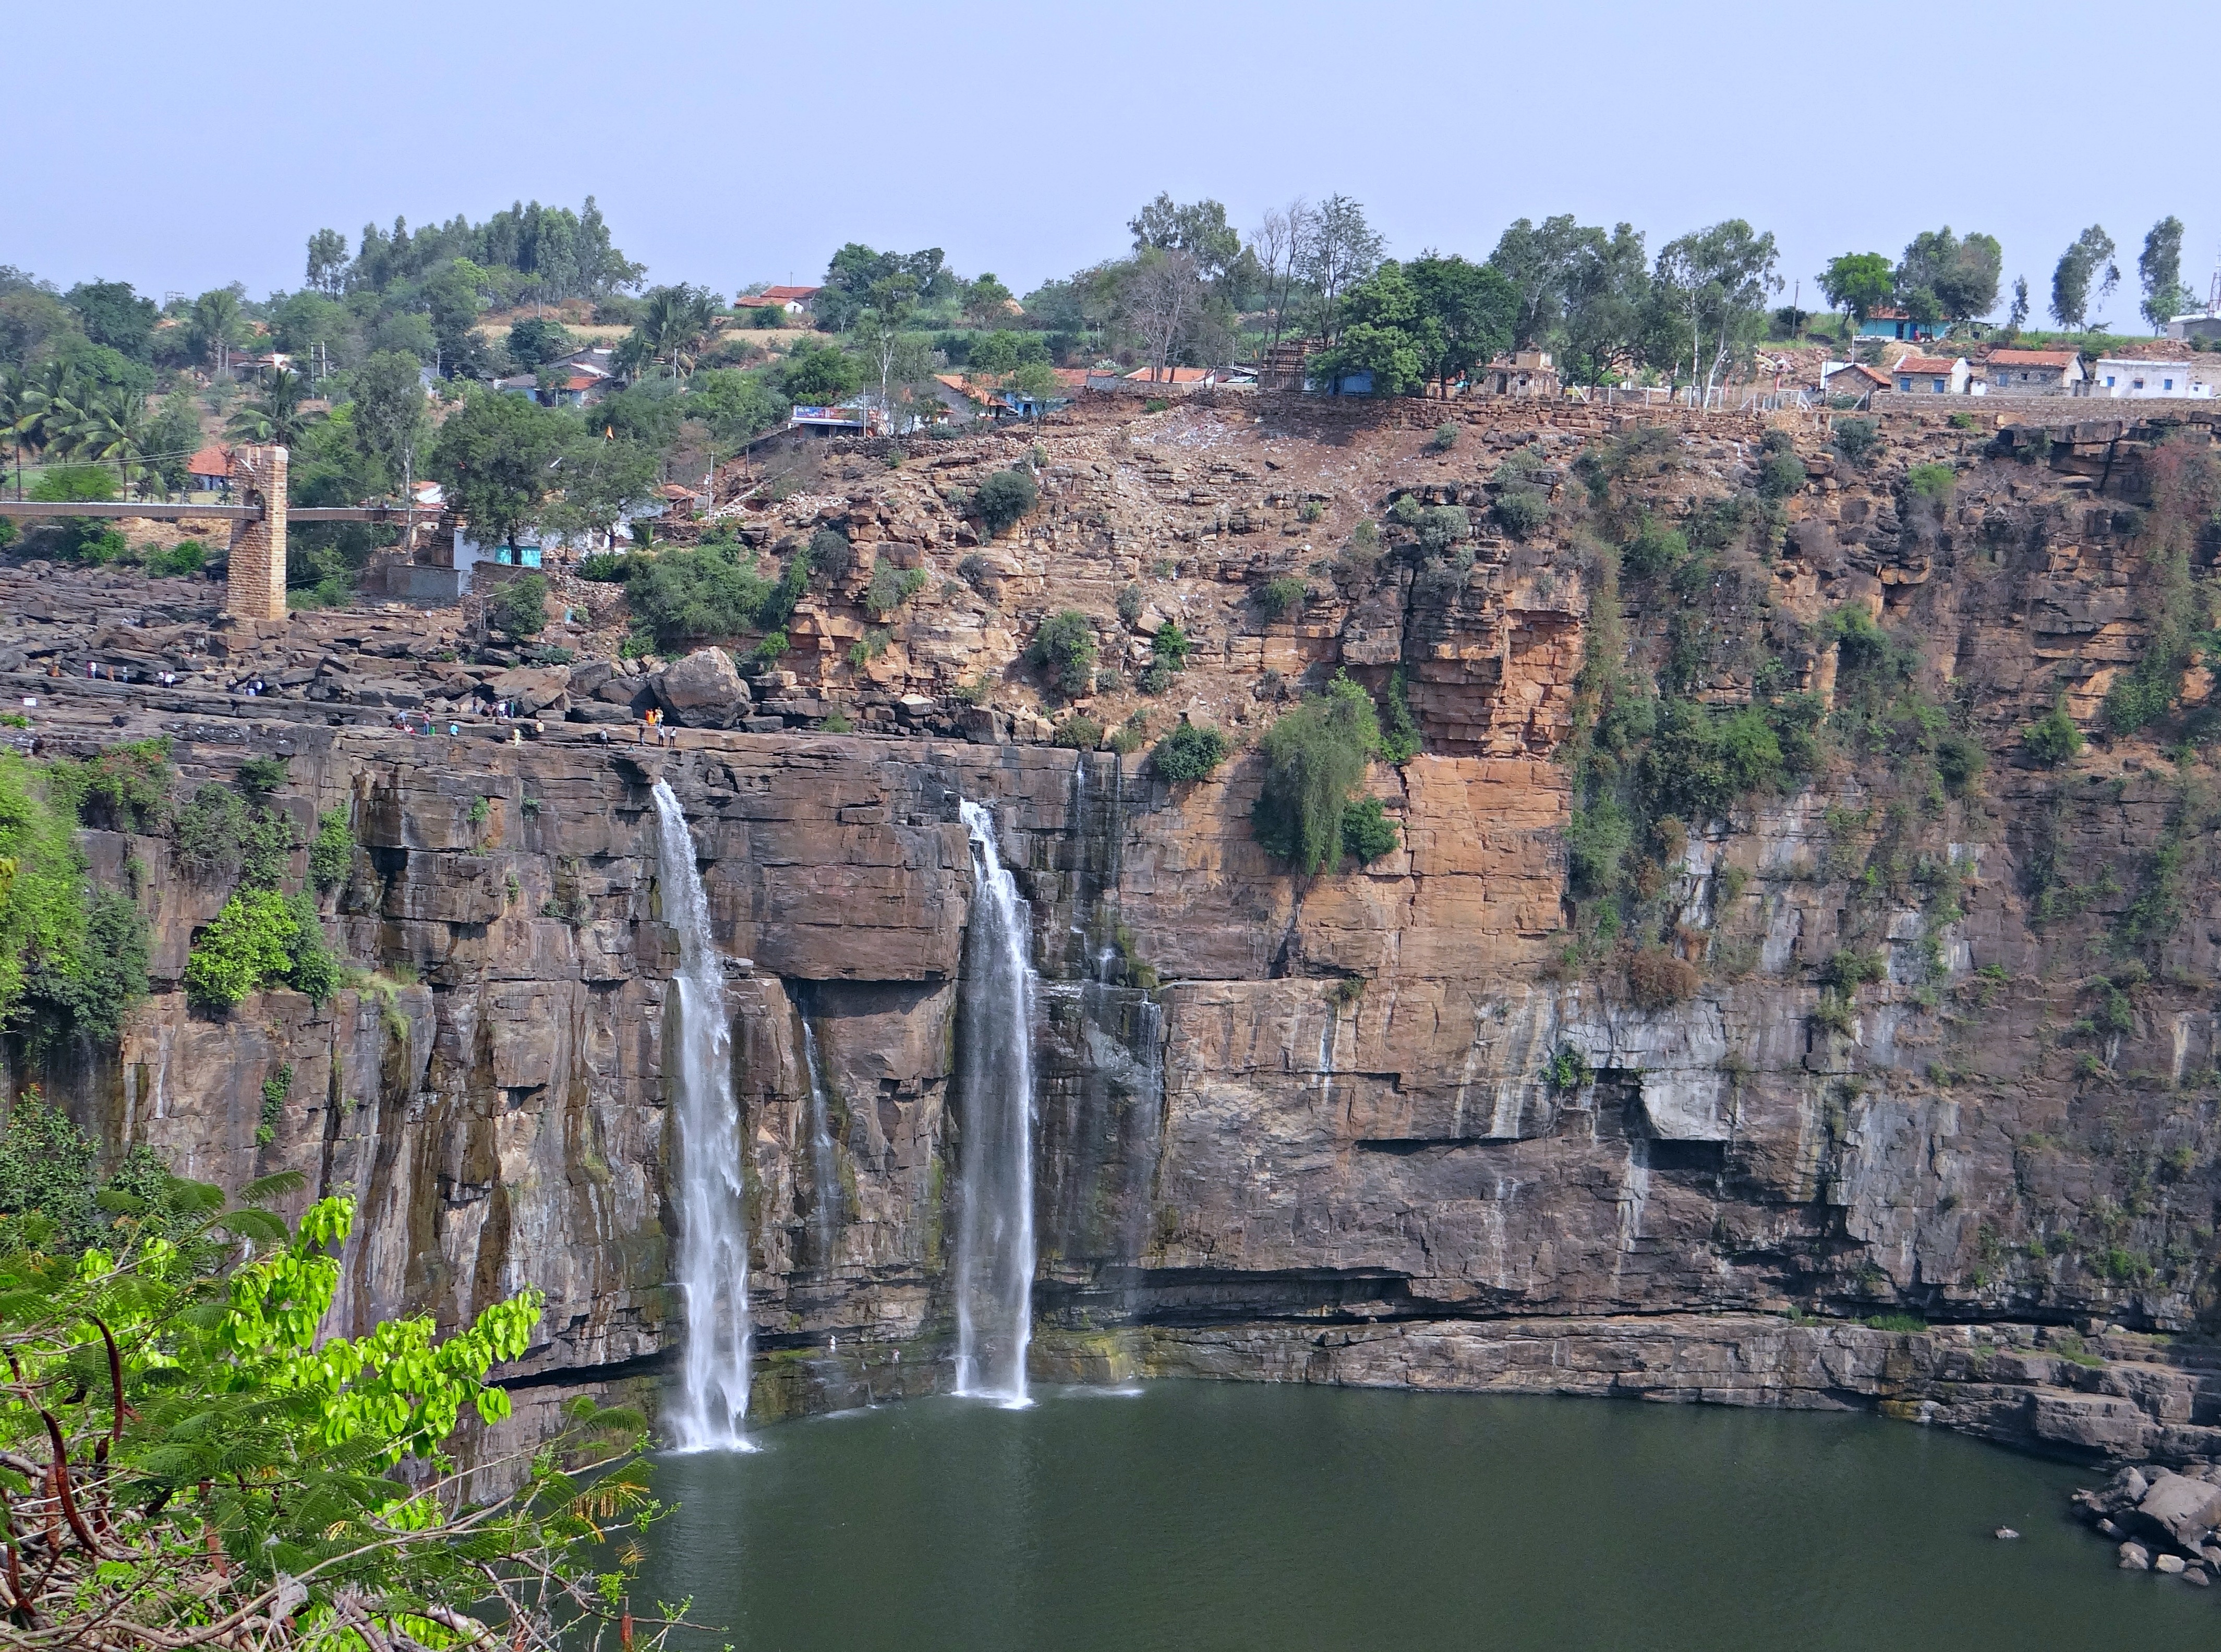
landscape, waterfall, river, cliff, stream, flowing, scenic, natural, terrain, geology, falls, india, water feature, wadi, gokak, ghataprabha, gokak falls